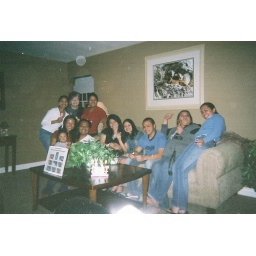
some of the people there, the one in the red shirt is my supervisor at convergys